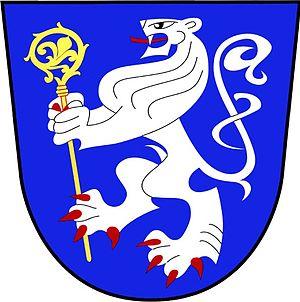
Všechovice est une commune du district de Brno-Campagne, dans la région de Moravie-du-Sud, en République tchèque. Sa population s'élevait à 255 habitants en 2017.